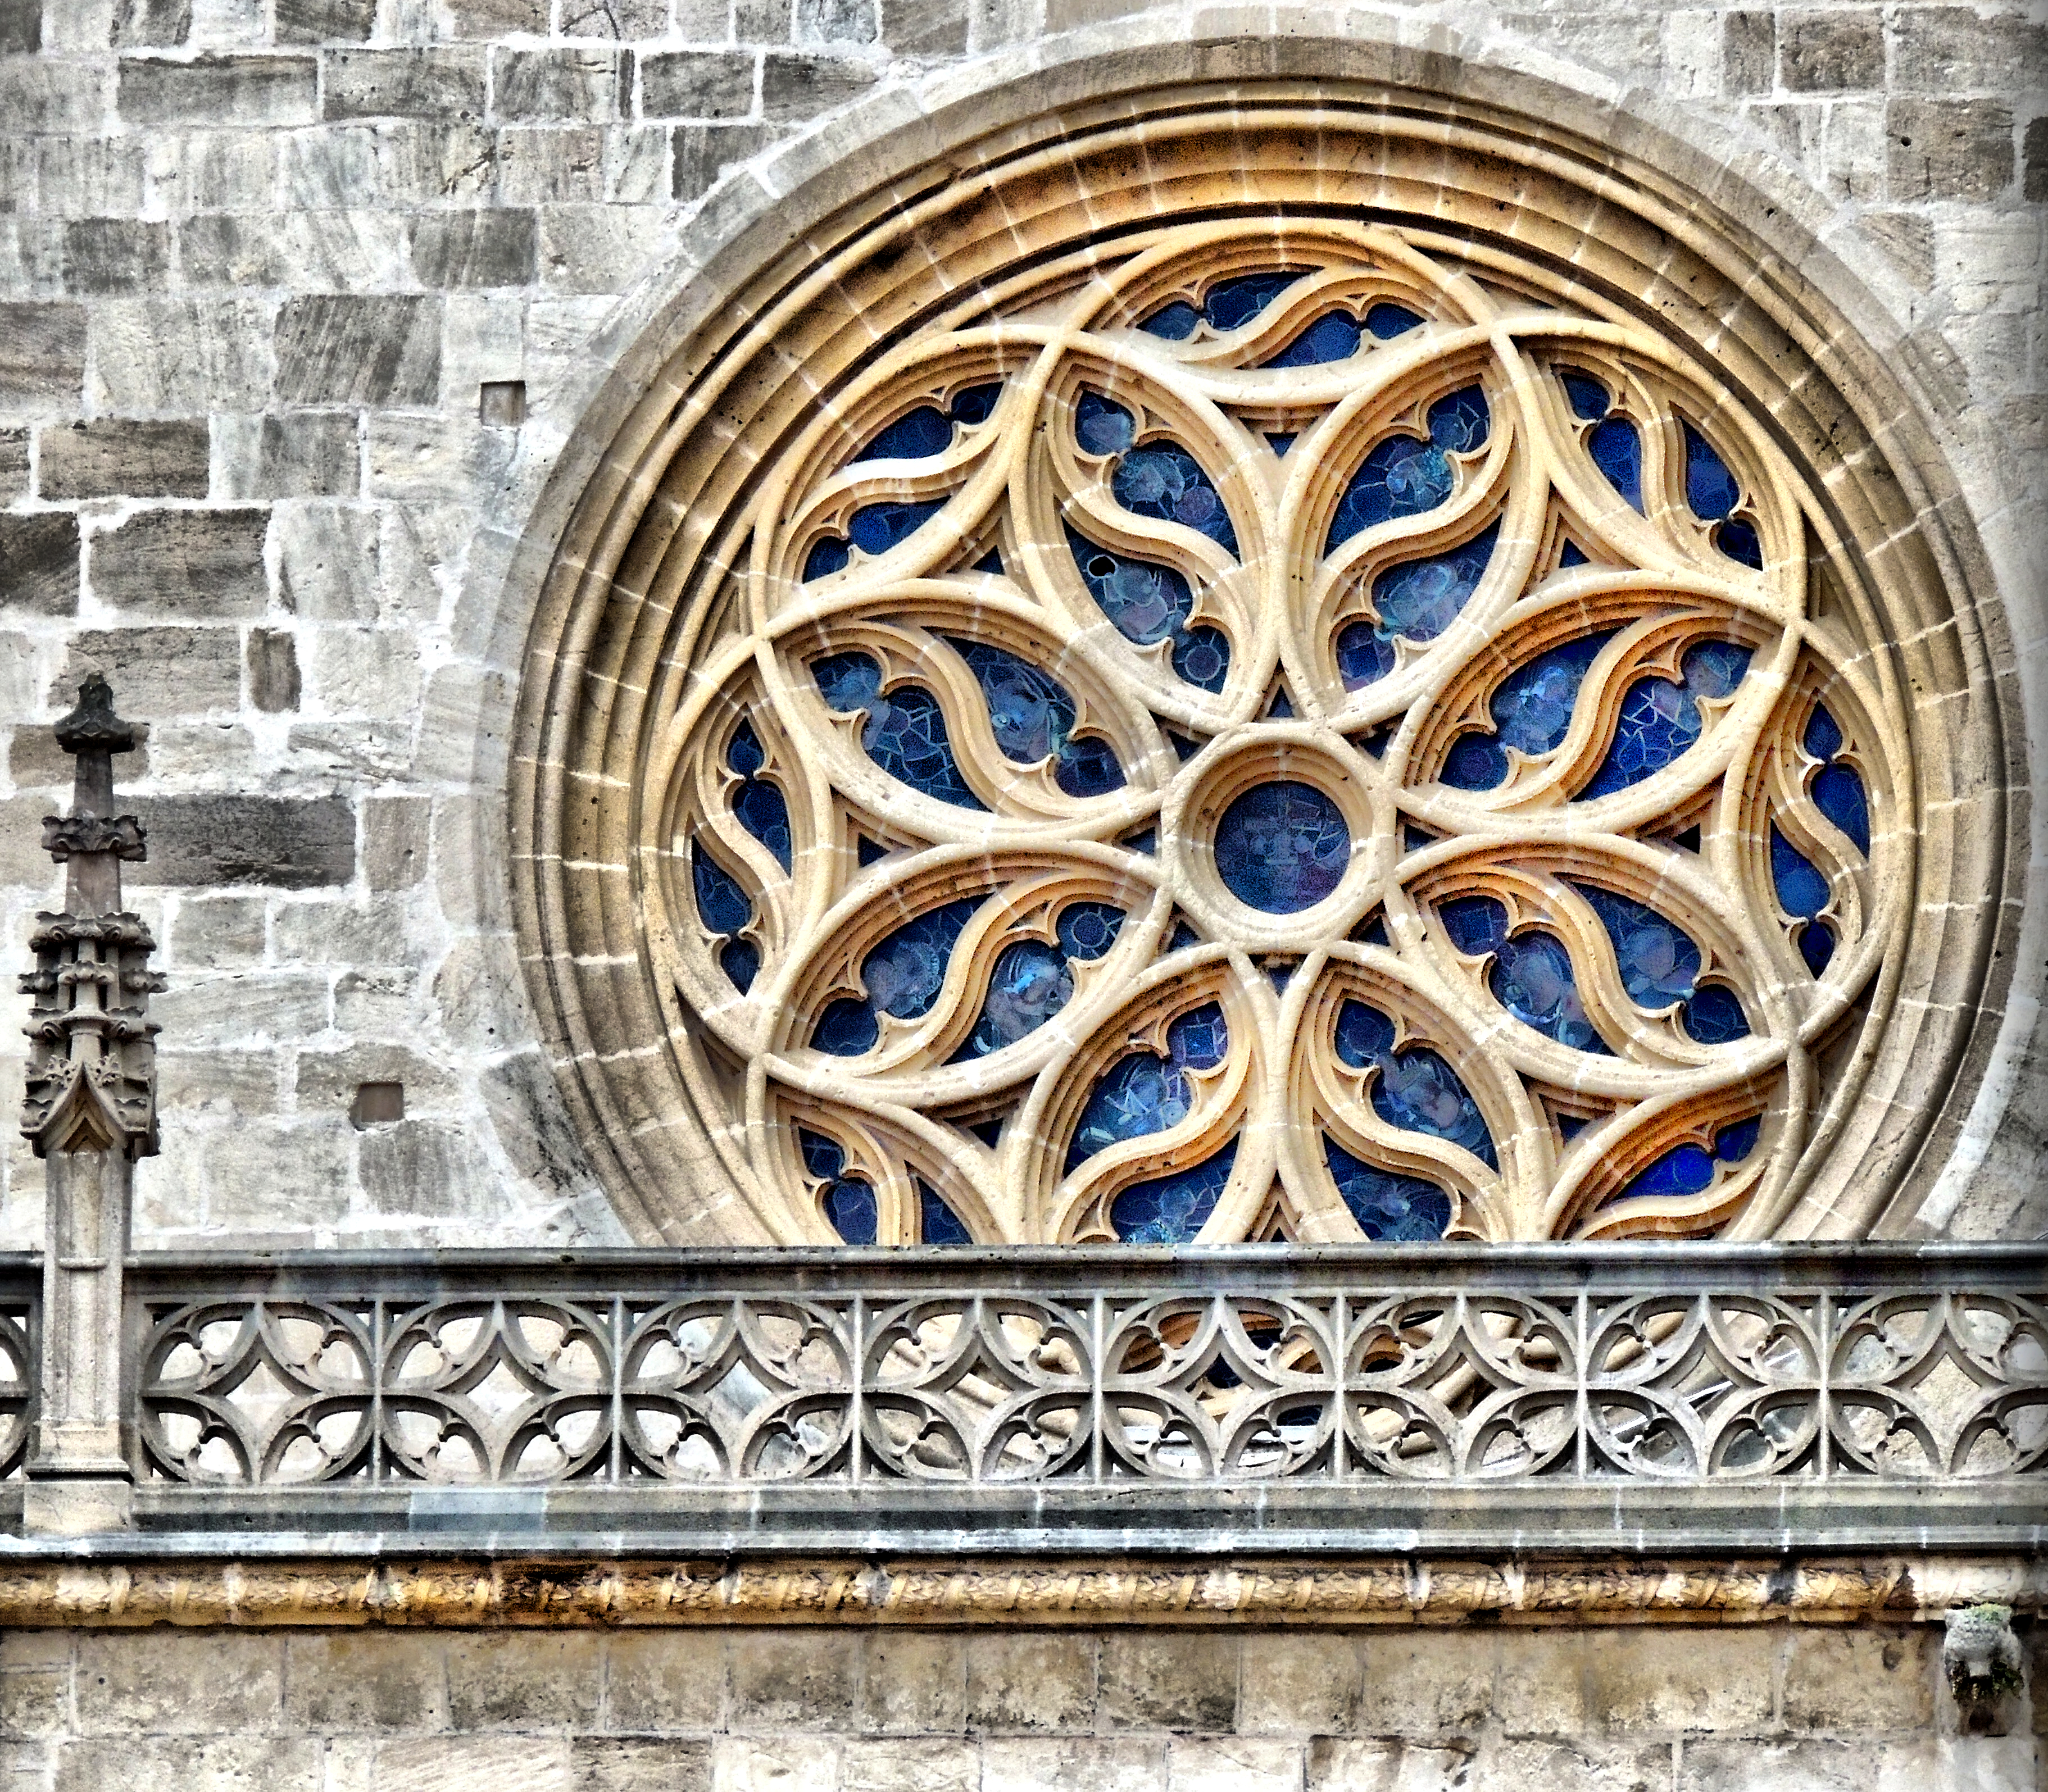
wheel, window, glass, arch, facade, circle, art, symmetry, iron